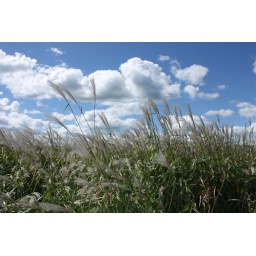
The pampus grass as dancing in the wind when the cumulus clouds pushed out the storm clouds, finally.